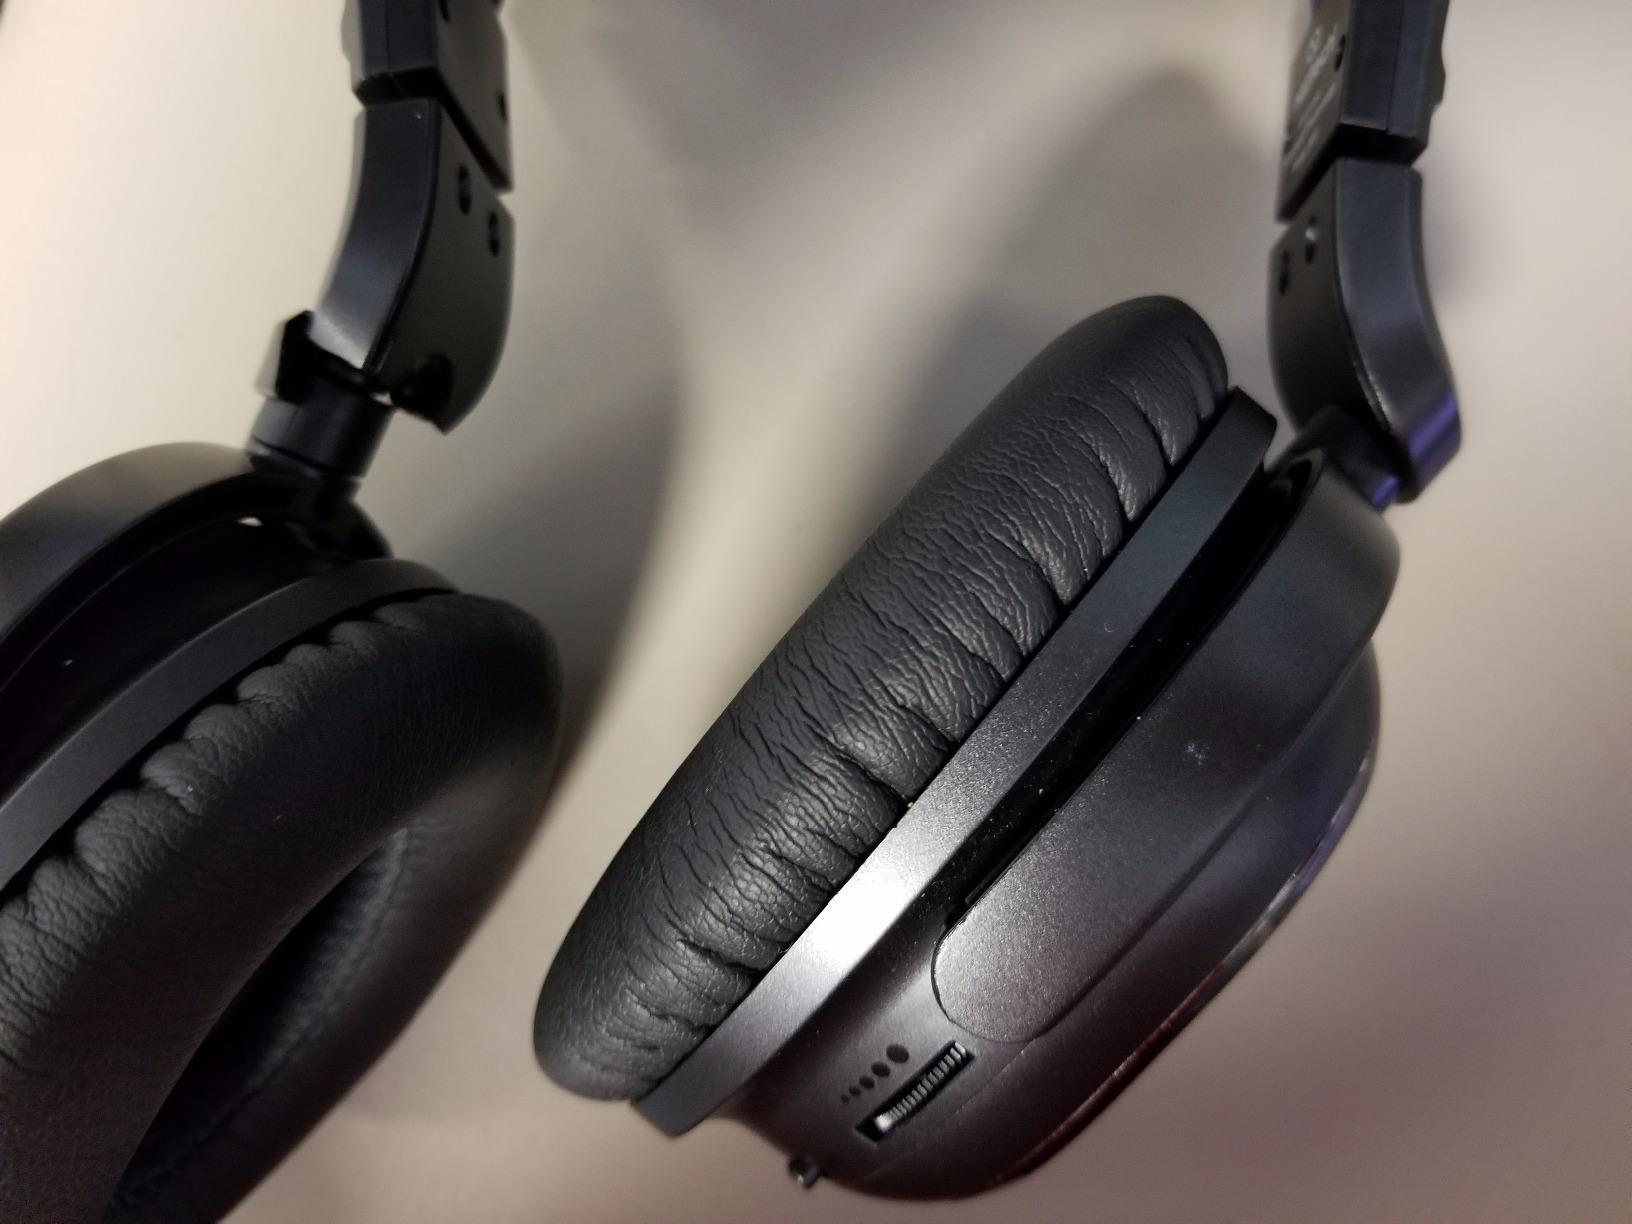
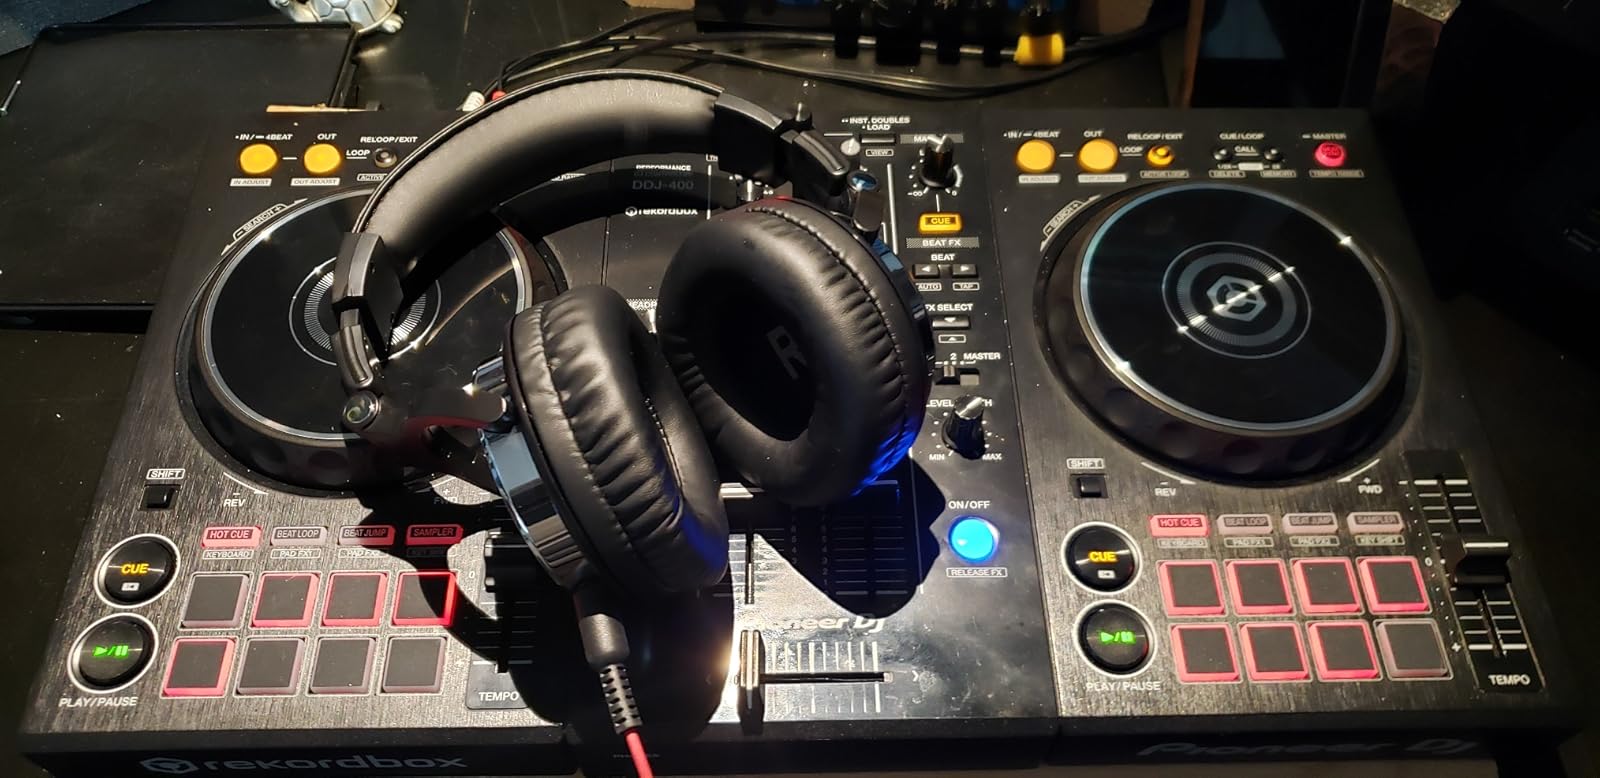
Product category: headphones
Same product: no